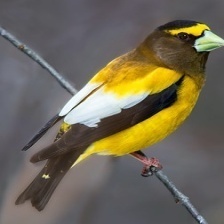
Species: EVENING GROSBEAK
Scientific name: COCCOTHRAUSTES VESPERTINUS